Noida

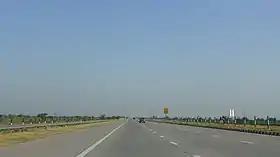
The Yamuna Expressway runs through Noida

Noida is connected by rail by the Noida Metro and Delhi Metro.